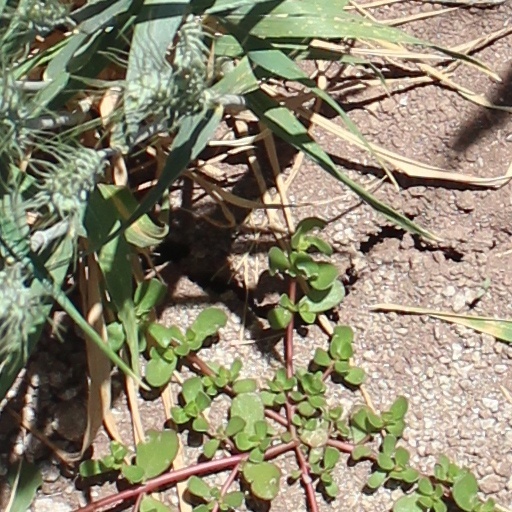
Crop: wheat